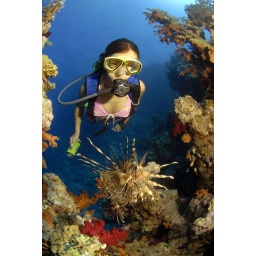
fire fish in red sea